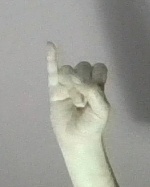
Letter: meem